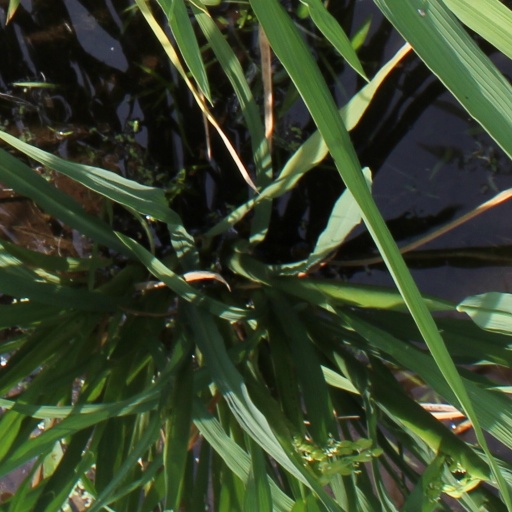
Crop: rice